4-8-0

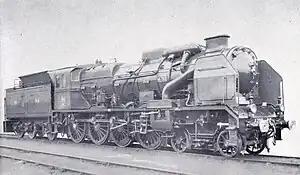
Early 240P class 4-8-0

The second locomotive to appear in France was the famous 240P class of the "Société Nationale des Chemins de Fer Français" (SNCF), with "240" in this instance referring to the French classification of wheel arrangement according to the number and arrangement of axles rather than wheels. Technically, these locomotives were developments of some of the earliest Pacific locomotives in Europe that were built for the "Chemin de Fer de Paris à Orléans" (PO). The 240P class was considered to be one of André Chapelon's finest designs and benefited from his thorough understanding of thermodynamics and his appreciation of the need to consider the entirety of the steam circuit. The locomotive was a four-cylinder compound, fitted with Lentz-Dabeg poppet valves.